Atmospheric diving suit

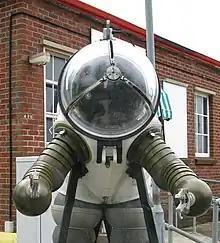
A JIM suit on display at the Royal Navy Submarine Museum, Gosport

As technology improved and operational knowledge grew, Oceaneering upgraded their fleet of JIMs. The magnesium construction was replaced with glass-reinforced plastic (GRP) and the single joints with segmented ones, each allowing seven degrees of motion, and when added together giving the operator a very great range of motion. In addition, the four-port domed top of the suit was replaced by a transparent acrylic dome as used on WASP, this allowed the operator a much-improved field of vision. Trials were also carried out by the Ministry of Defence on a flying Jim suit powered from the surface through an umbilical cable. This resulted in a hybrid suit with the ability of working on the sea bed as well as mid water.